The Living and the Dead (2006 film)

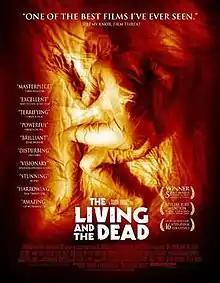

The Living and the Dead is a 2006 British drama film written and directed by Simon Rumley, starring Leo Bill, Kate Fahy and Roger Lloyd-Pack.